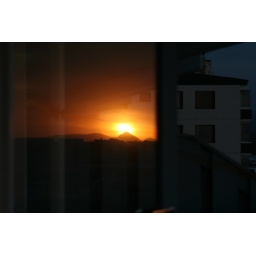
in balcony door